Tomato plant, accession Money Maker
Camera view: horizontal (90 deg, fisheye); turntable rotation: 120 degrees
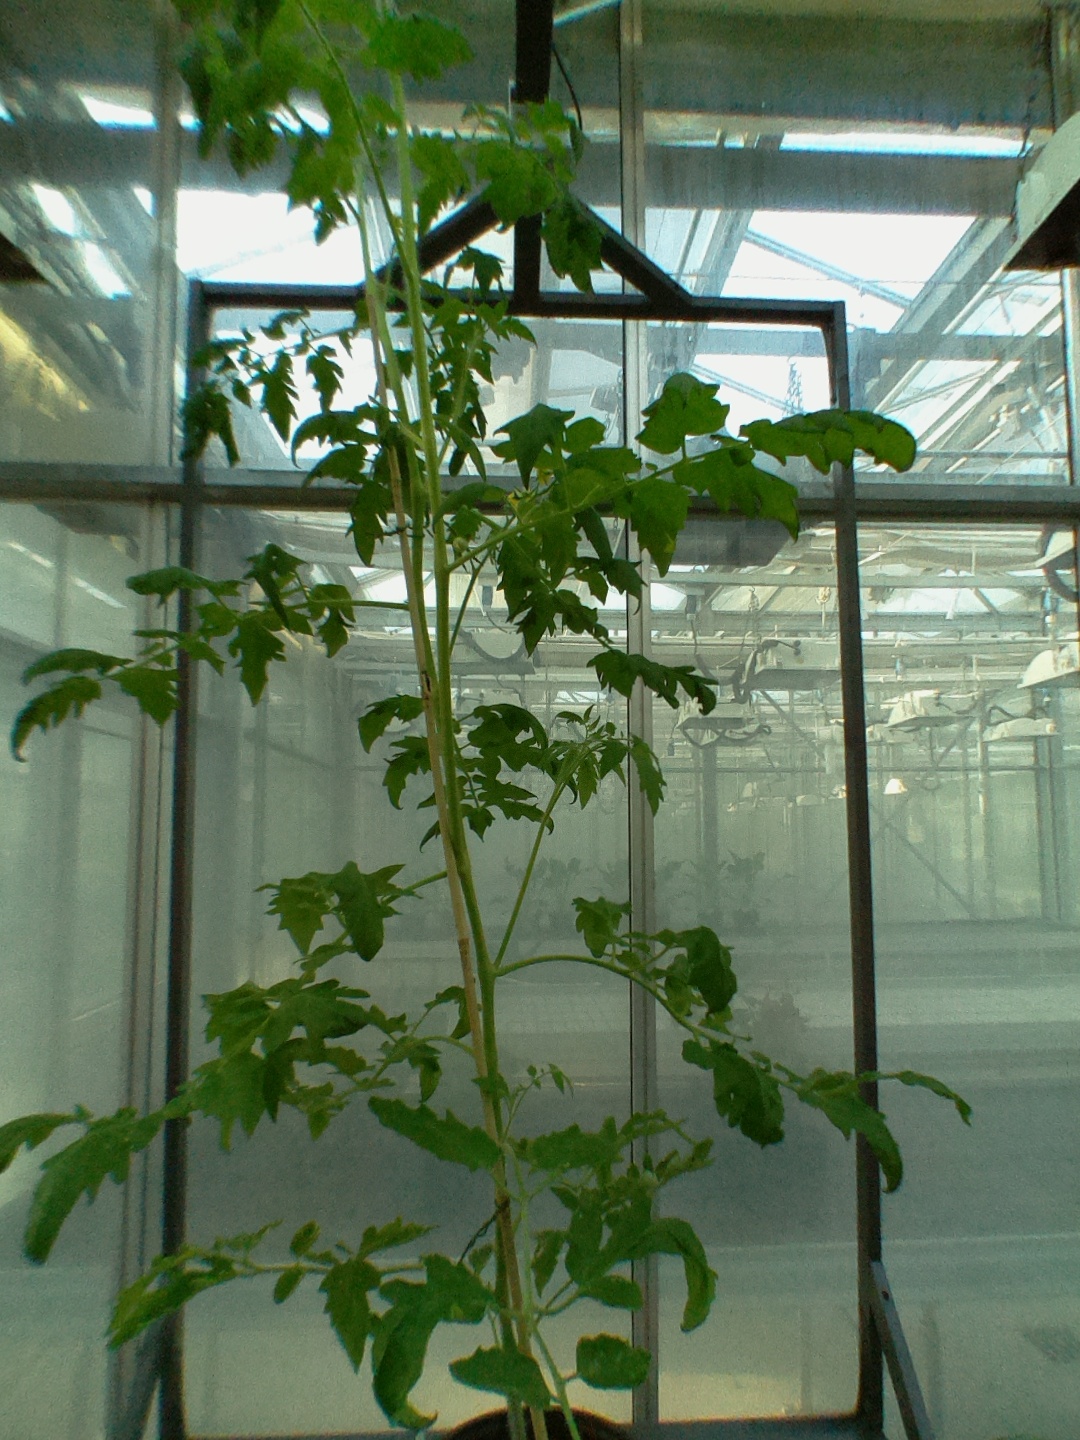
BBCH growth stage 70: Fruits at the main stem or branches visibles